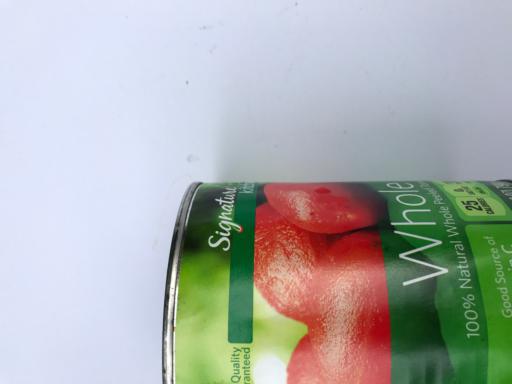
Waste category: metal